Katarina Osadchuk

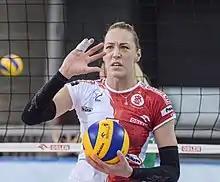

Katarina Osadchuk (born ) is an Australian female volleyball player. She is part of the Australia women's national volleyball team.